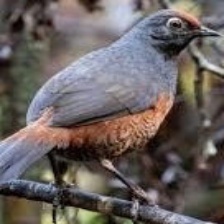
Species: BLACK THROATED HUET
Scientific name: PTEROPTOCHOS TARNII